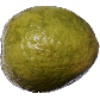
Label: guava